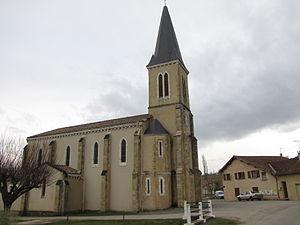
Église de Labastide-Paumès (Haute-Garonne, France).
Labastide-Paumès est une commune française située dans le département de la Haute-Garonne, en région Occitanie.
La liste des églises de la Haute-Garonne recense de manière exhaustive les églises situées dans le département français de la Haute-Garonne.